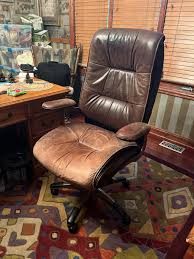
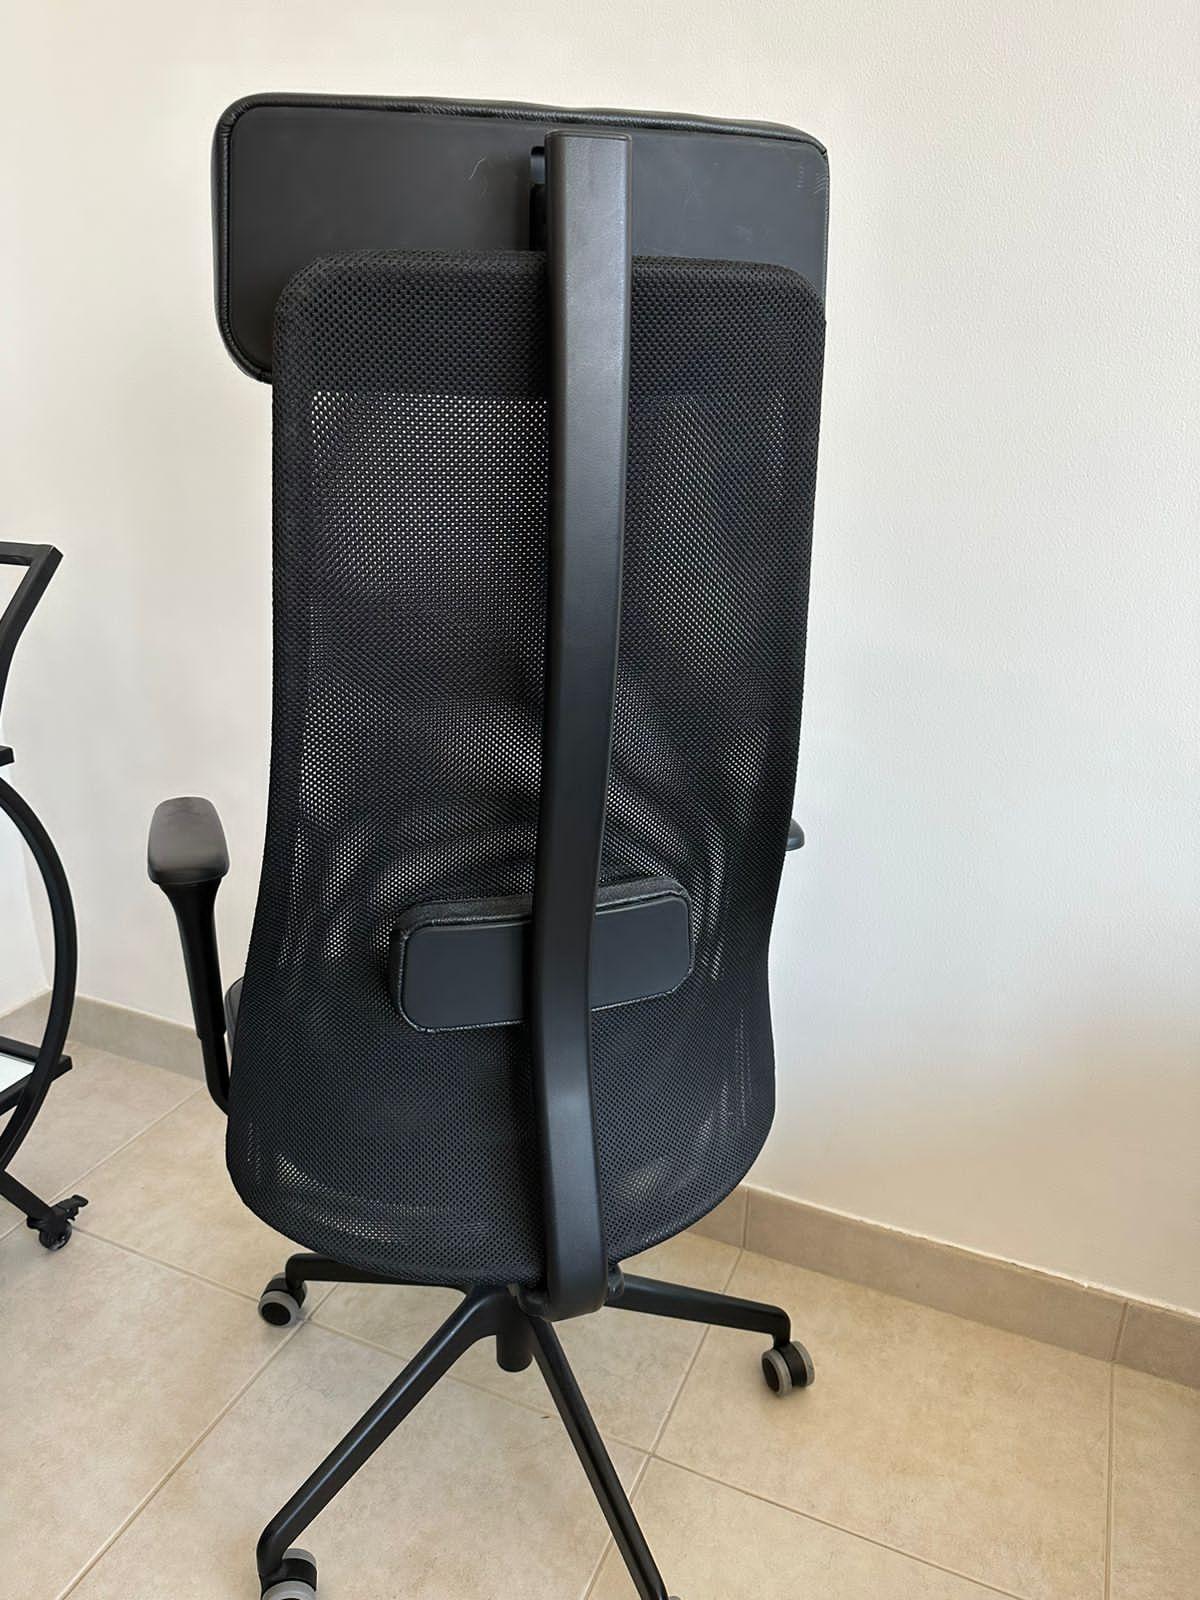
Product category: items_chair
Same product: no